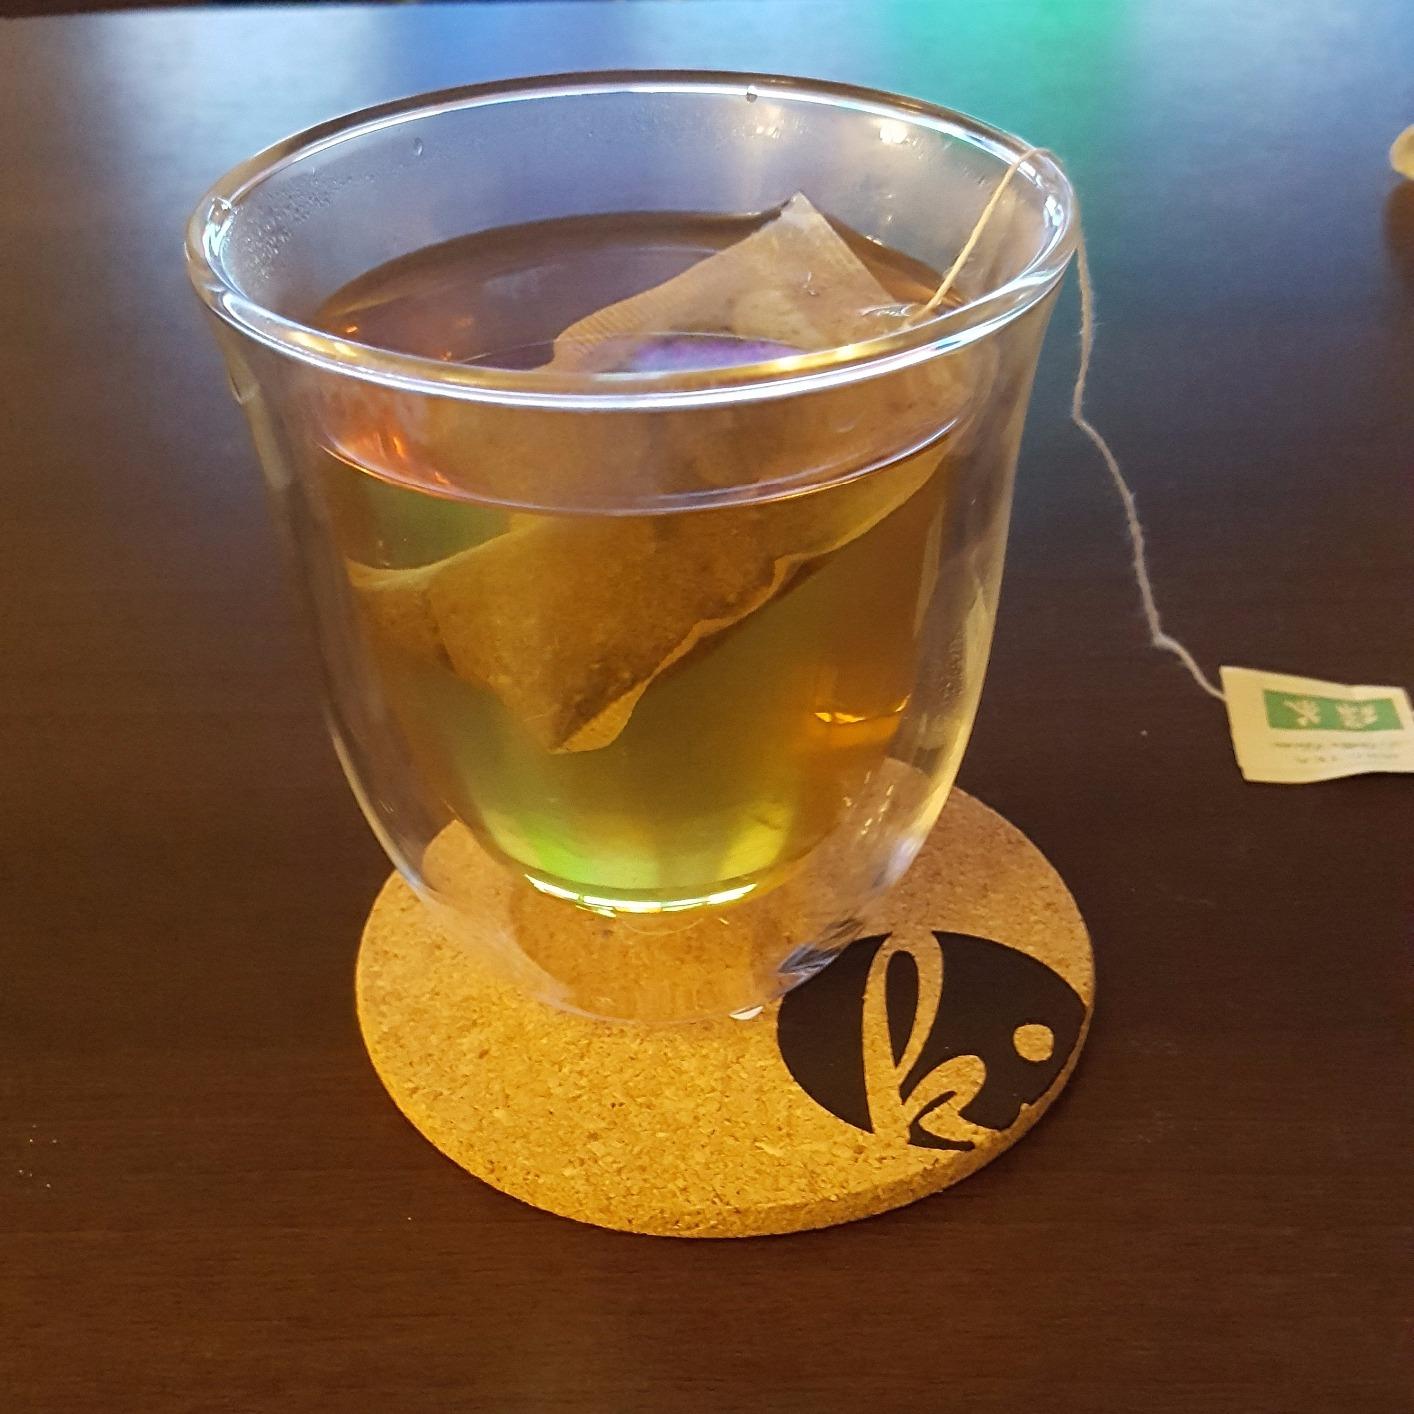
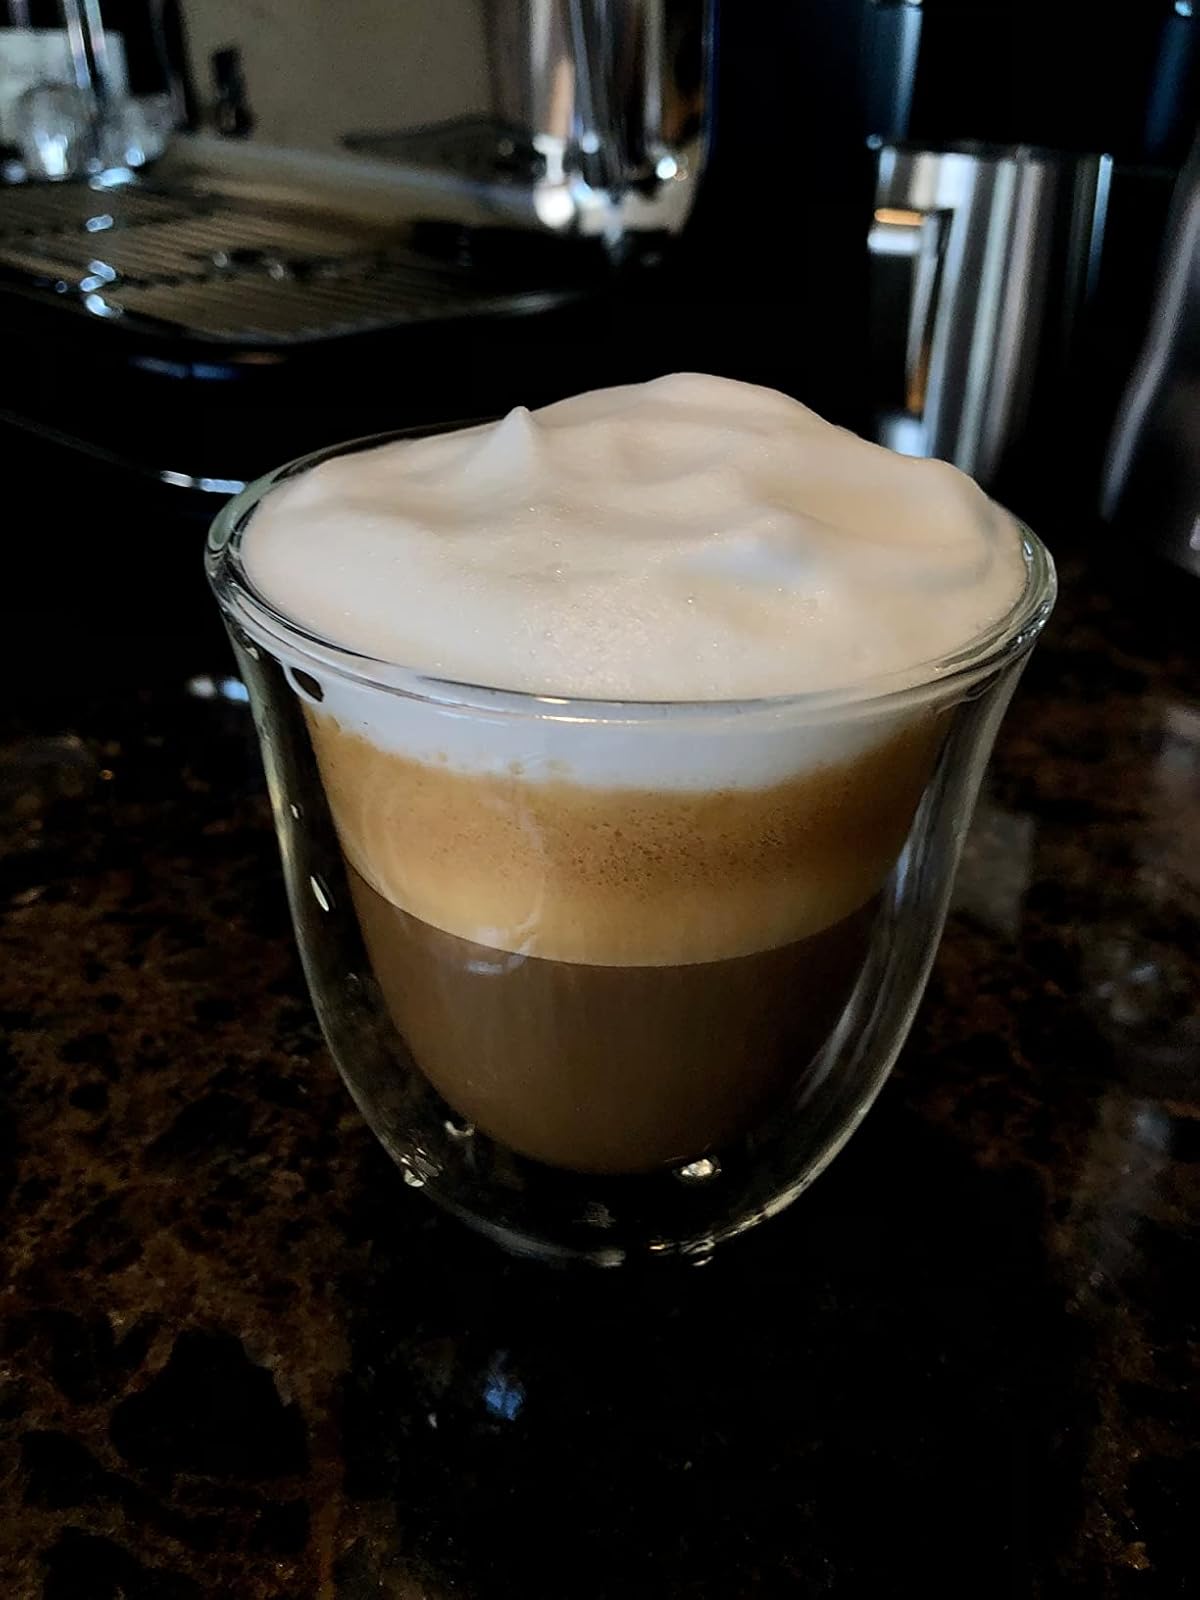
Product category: items_mug
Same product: yes